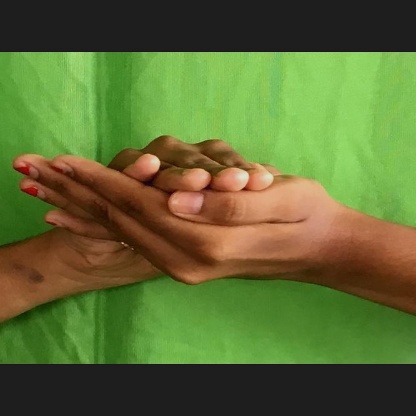
Mudra: Samputa